Basil Sydney

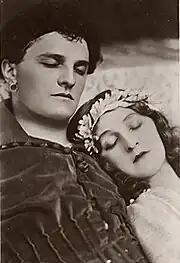
Basil Sydney and Doris Keane as Romeo and Juliet

Sydney made his name in 1915 in the London stage hit "Romance" by Edward Sheldon, with Broadway star Doris Keane, and he costarred with Keane in the 1920 silent film of the play. The couple married in 1918, and when Keane revived "Romance" in New York City in 1921, Sydney made his Broadway debut in the parts. He stayed in New York for over a decade playing a variety of roles such as Mercutio in "Romeo and Juliet" (1922), Domin in "R.U.R." (1922), Richard Dudgeon in "The Devil's Disciple" (1923), the title role in "Hamlet" (1923), Prince Hal in "Henry IV, Part I" (1926), and Petruchio in "Taming of the Shrew" (1927). In 1937 he starred in the murder mystery "Blondie White" in the West End.